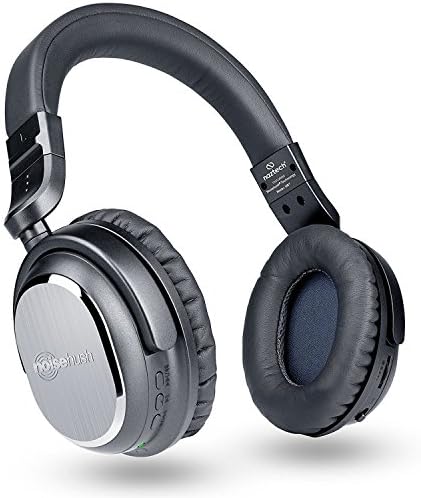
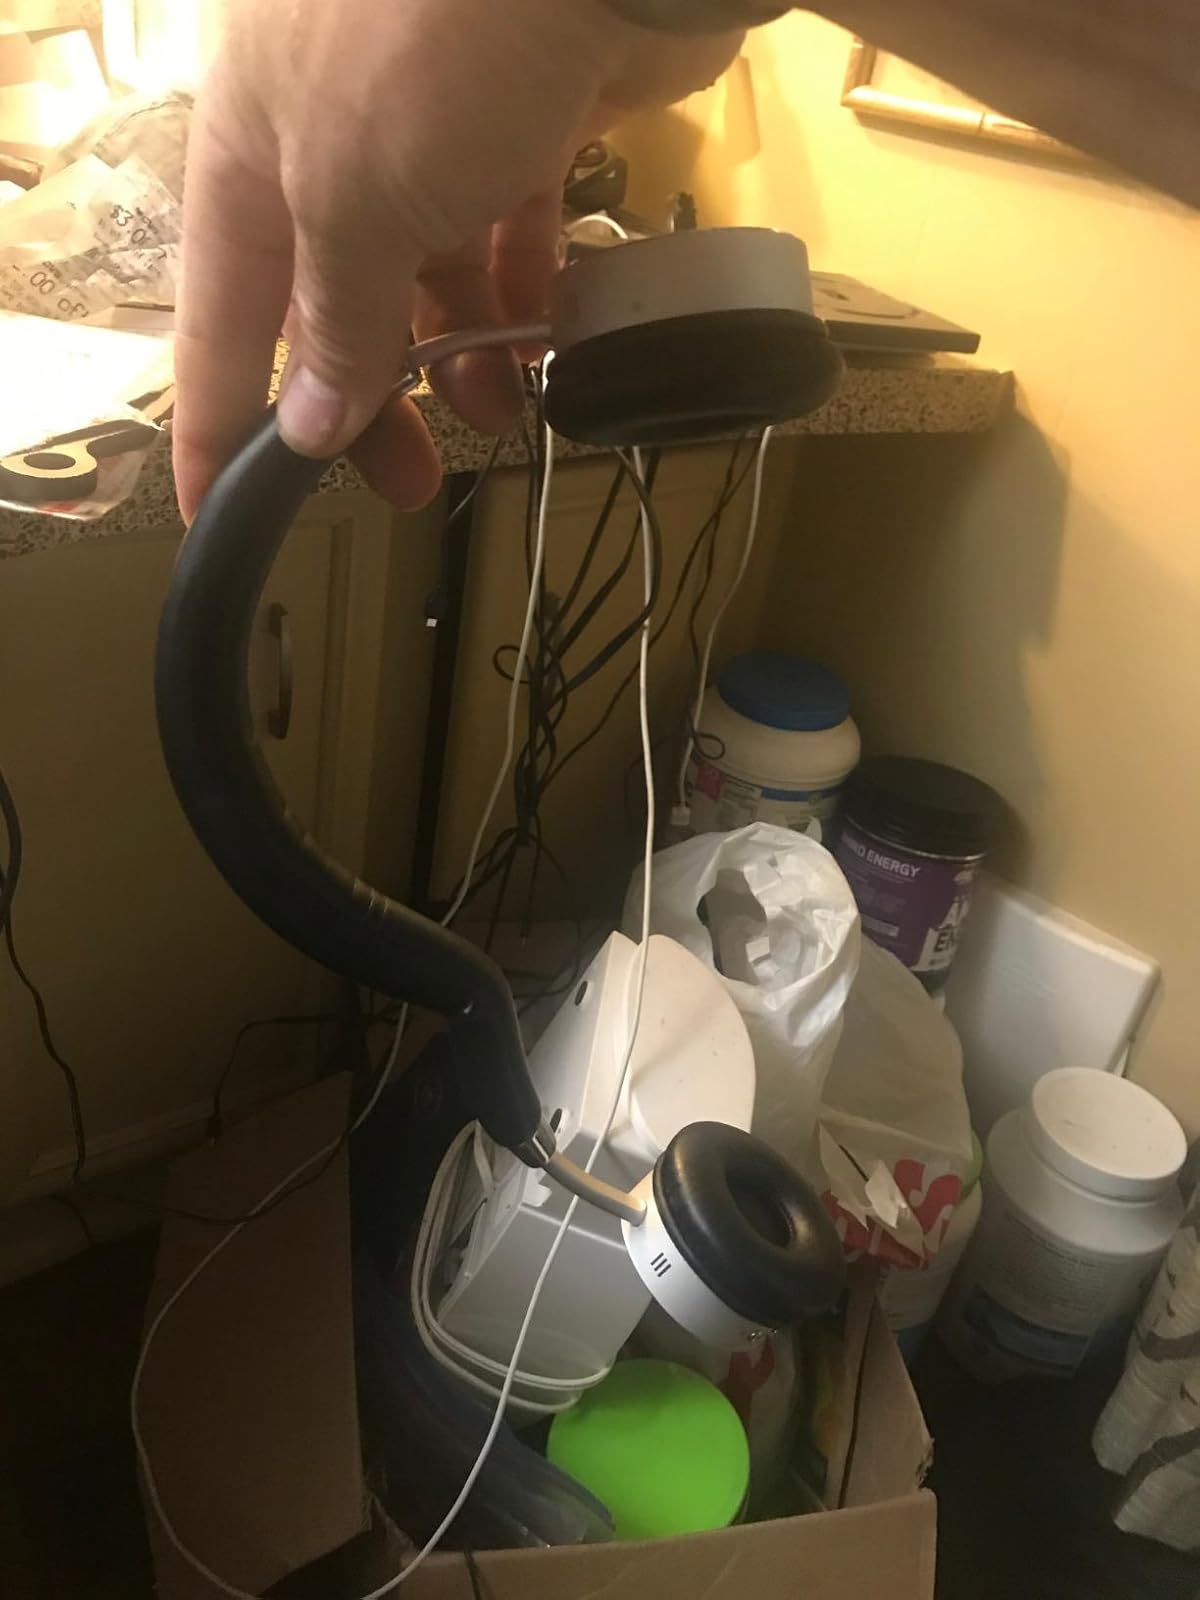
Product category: headphones
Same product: no